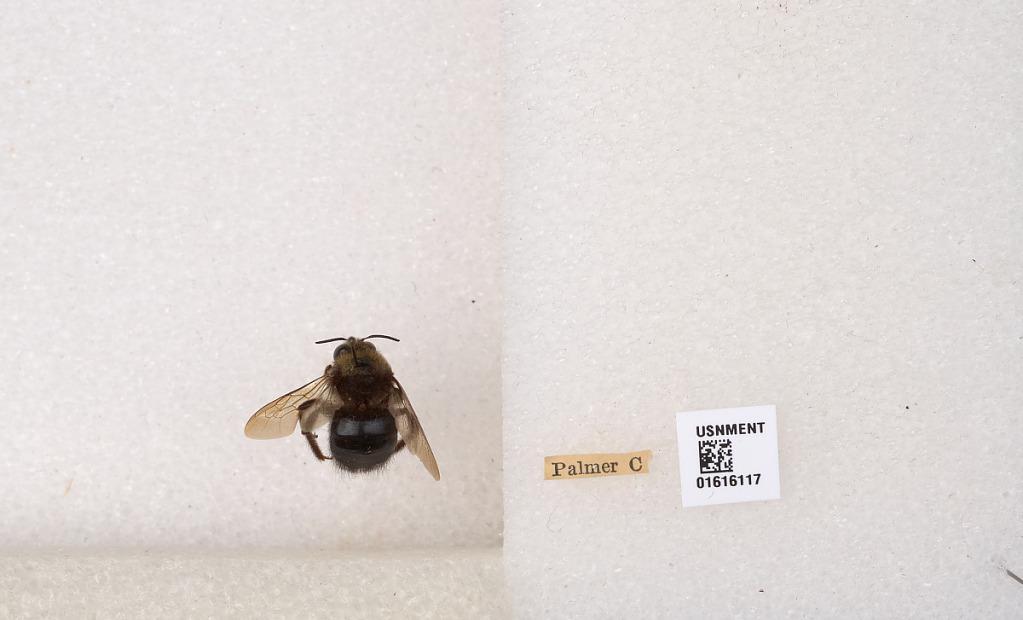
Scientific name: Xylocopa (Notoxylocopa) tabaniformis orpifex Smith
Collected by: C. Palmer